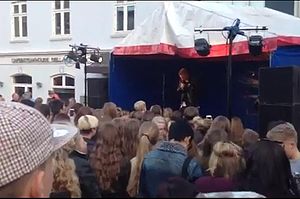
Mariagerfjord Festuge
Noah åbner Mariagerfjord Festuge med koncert i Hadsund.
Noah spiller under Mariagerfjord Festuge på Torvet i Hadsund.
Mariagerfjord Festuge er en festuge, fyldt med musik, kultur og en række forskellige aktiviteter i hele Mariagerfjord Kommune. Der er koncertscener på Torvet i Hadsund og på Store Torv i Hobro, hvor der om eftermiddagen er musik for unge og gamle, og alle butikker i Hobro, Hadsund og Mariager har længe åbent. I 2014 startede festugen med officielt indgivelse af borgmester Mogens Jespersen den 2. maj hvor der også var arrangeret Open by Night i Hobro og Hadsund.